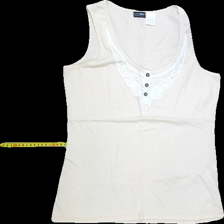
View: front
Type: Tank top
Category: Ladies
Brand: Not Applicable
Colors: Pink, White
Material: 60%cotton 40%polyester
Pattern: Lace
Cut: Regular, C-collar
Size: 40
Season: Summer
Trend: No trend
Stains: Yes
Price range: <50
Recommended usage: Export